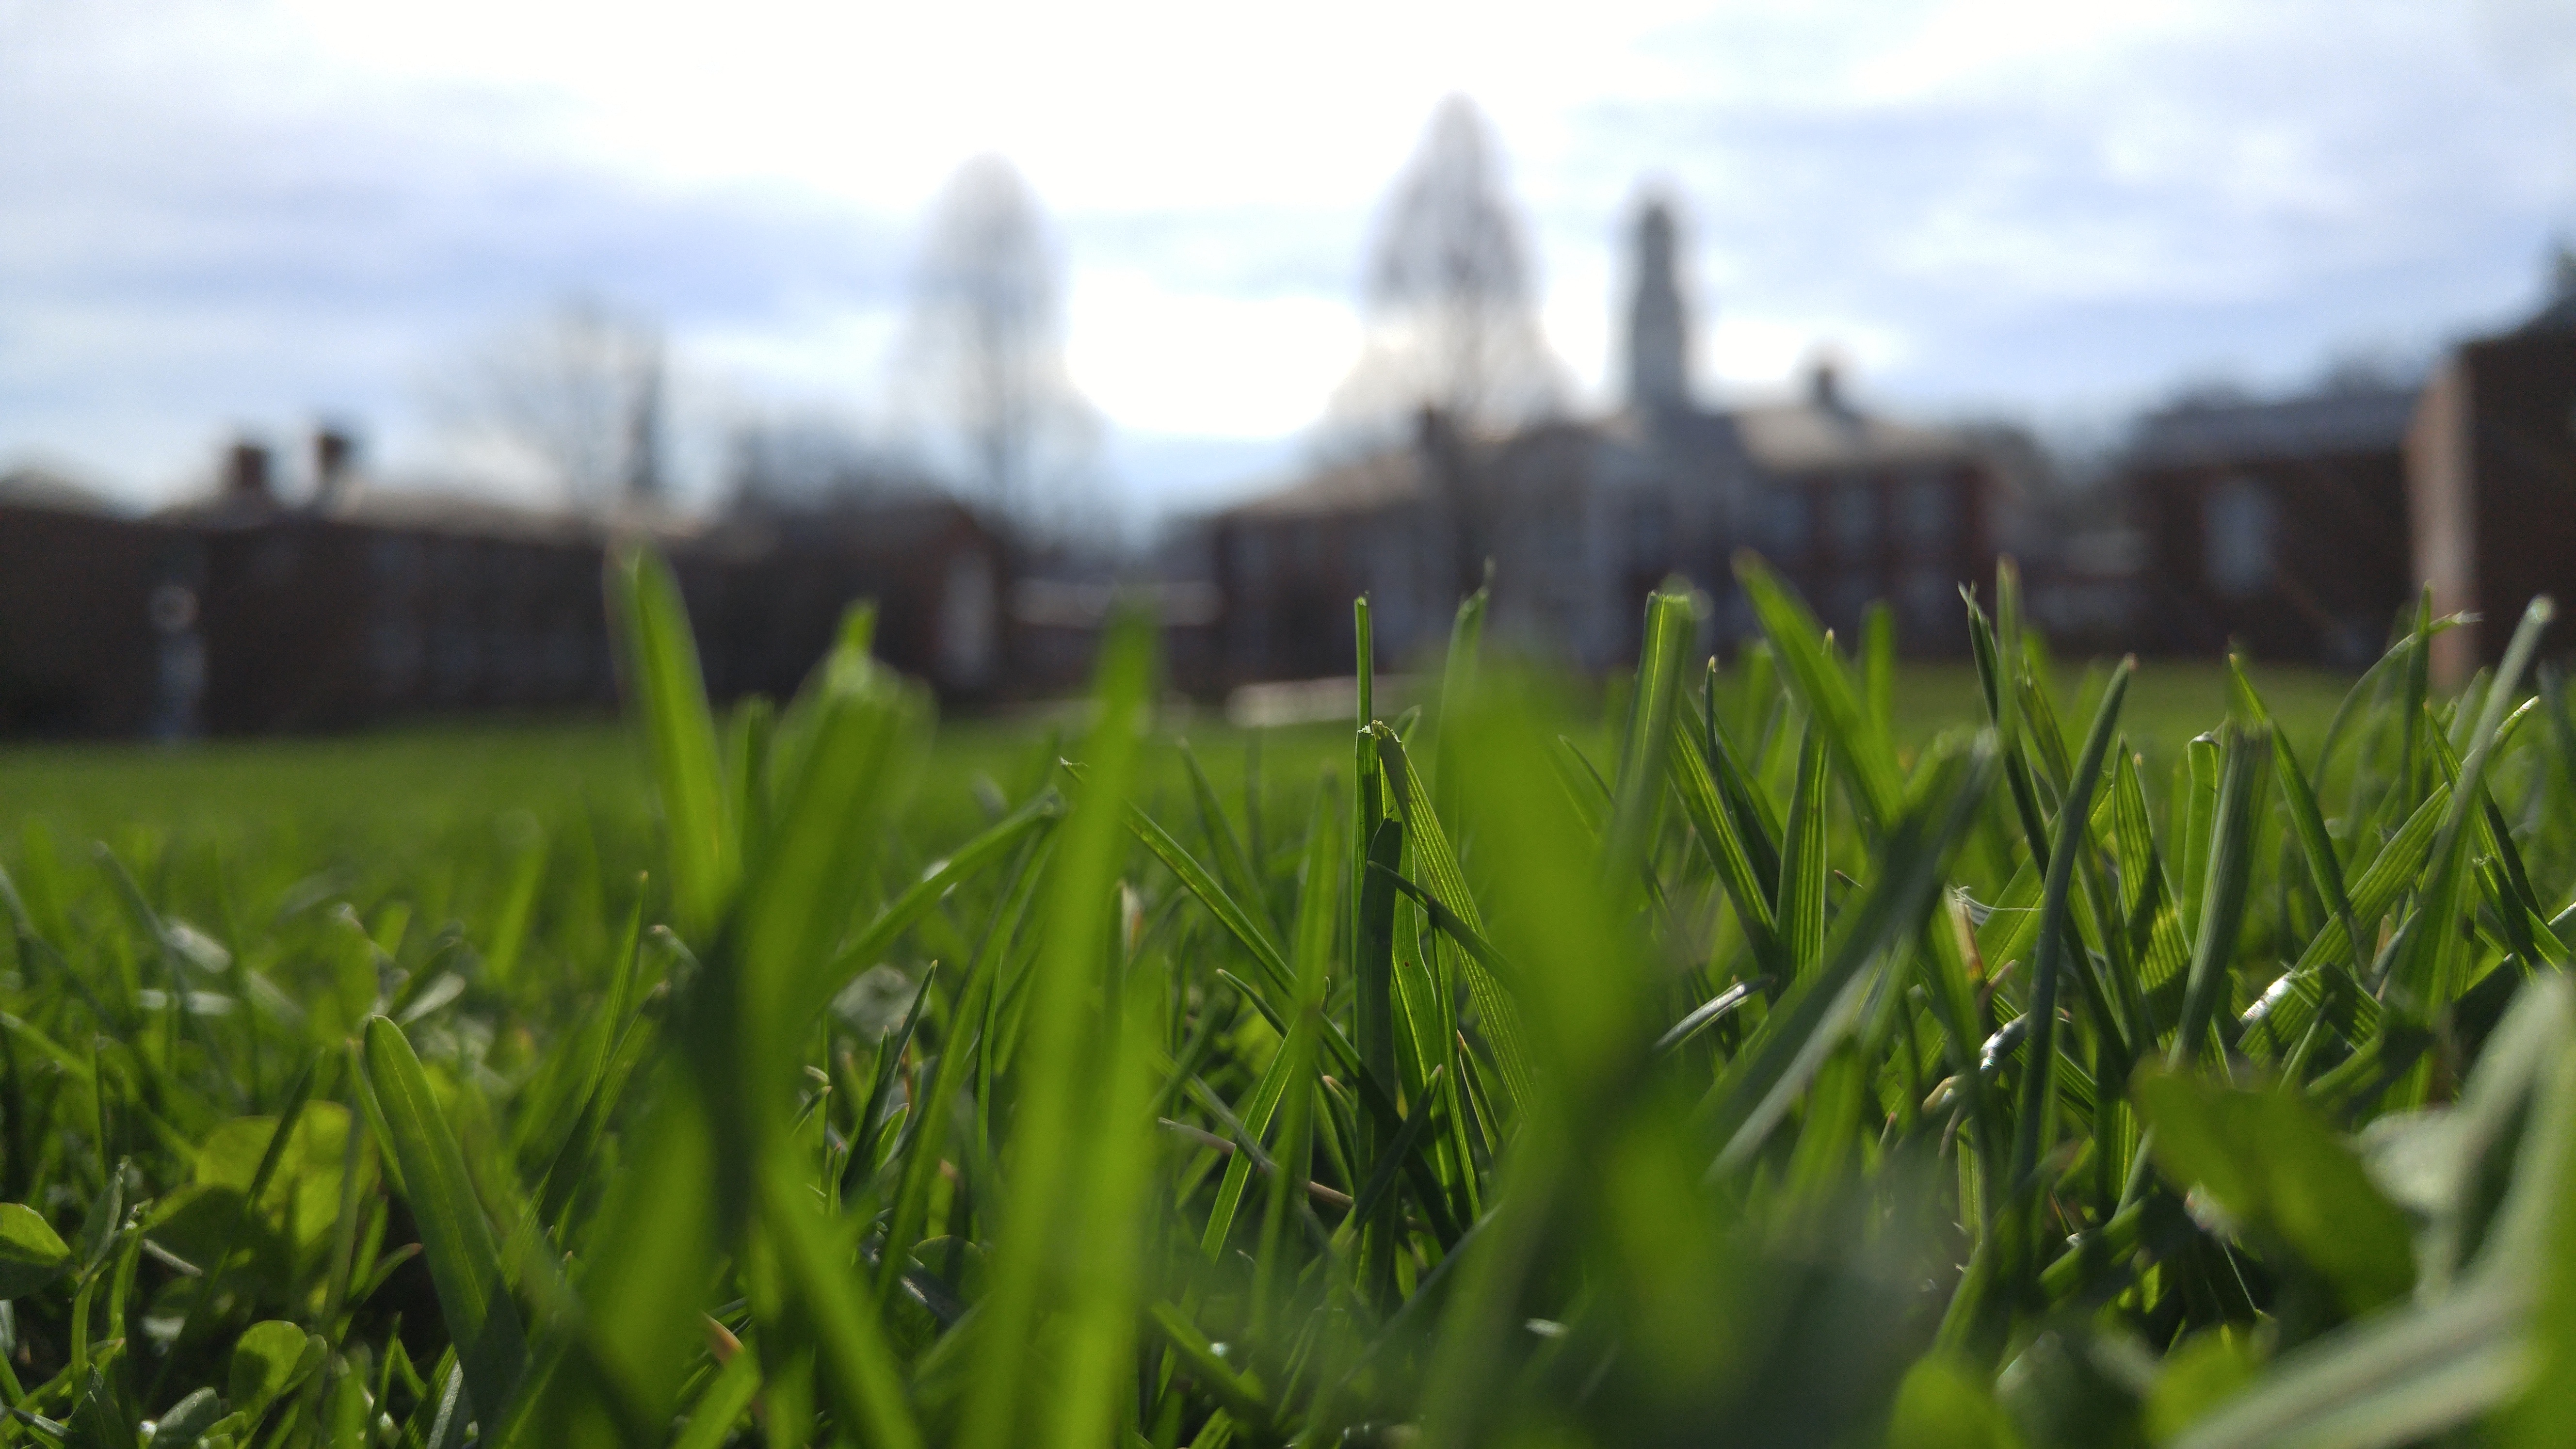
water, nature, grass, plant, field, lawn, meadow, sunlight, morning, leaf, flower, green, crop, pasture, agriculture, grassland, rural area, grass family